Miriam Feirberg

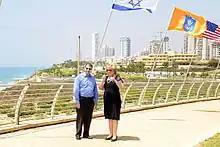
Feirberg with U.S. Ambassador to Israel, Dan Shapiro

From 1972 to 1988 Feirberg was a social worker and head of the Netanya municipal social services department.